William Lobb

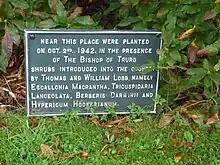
Thomas and William Lobb botanist memorial garden plaque pictures Devoran Churchyard, Cornwall

In the event, Lobb did not return to England and after the expiry of his contract in 1858 he remained in California. He sent back a small number of seeds to private collectors and to the Low nursery at Clapton, including a new variety of white fir ("Abies concolor" subsp. "lowiana") (popularly known as "Low's white fir" after them) and the rare Torrey pine ("Pinus torreyana"). James Veitch complained to Lobb that he still had obligations to fulfill but Lobb was undeterred and caused Veitch further embarrassment by sending herbarium specimens and live plants direct to Sir William Hooker at Kew Gardens.